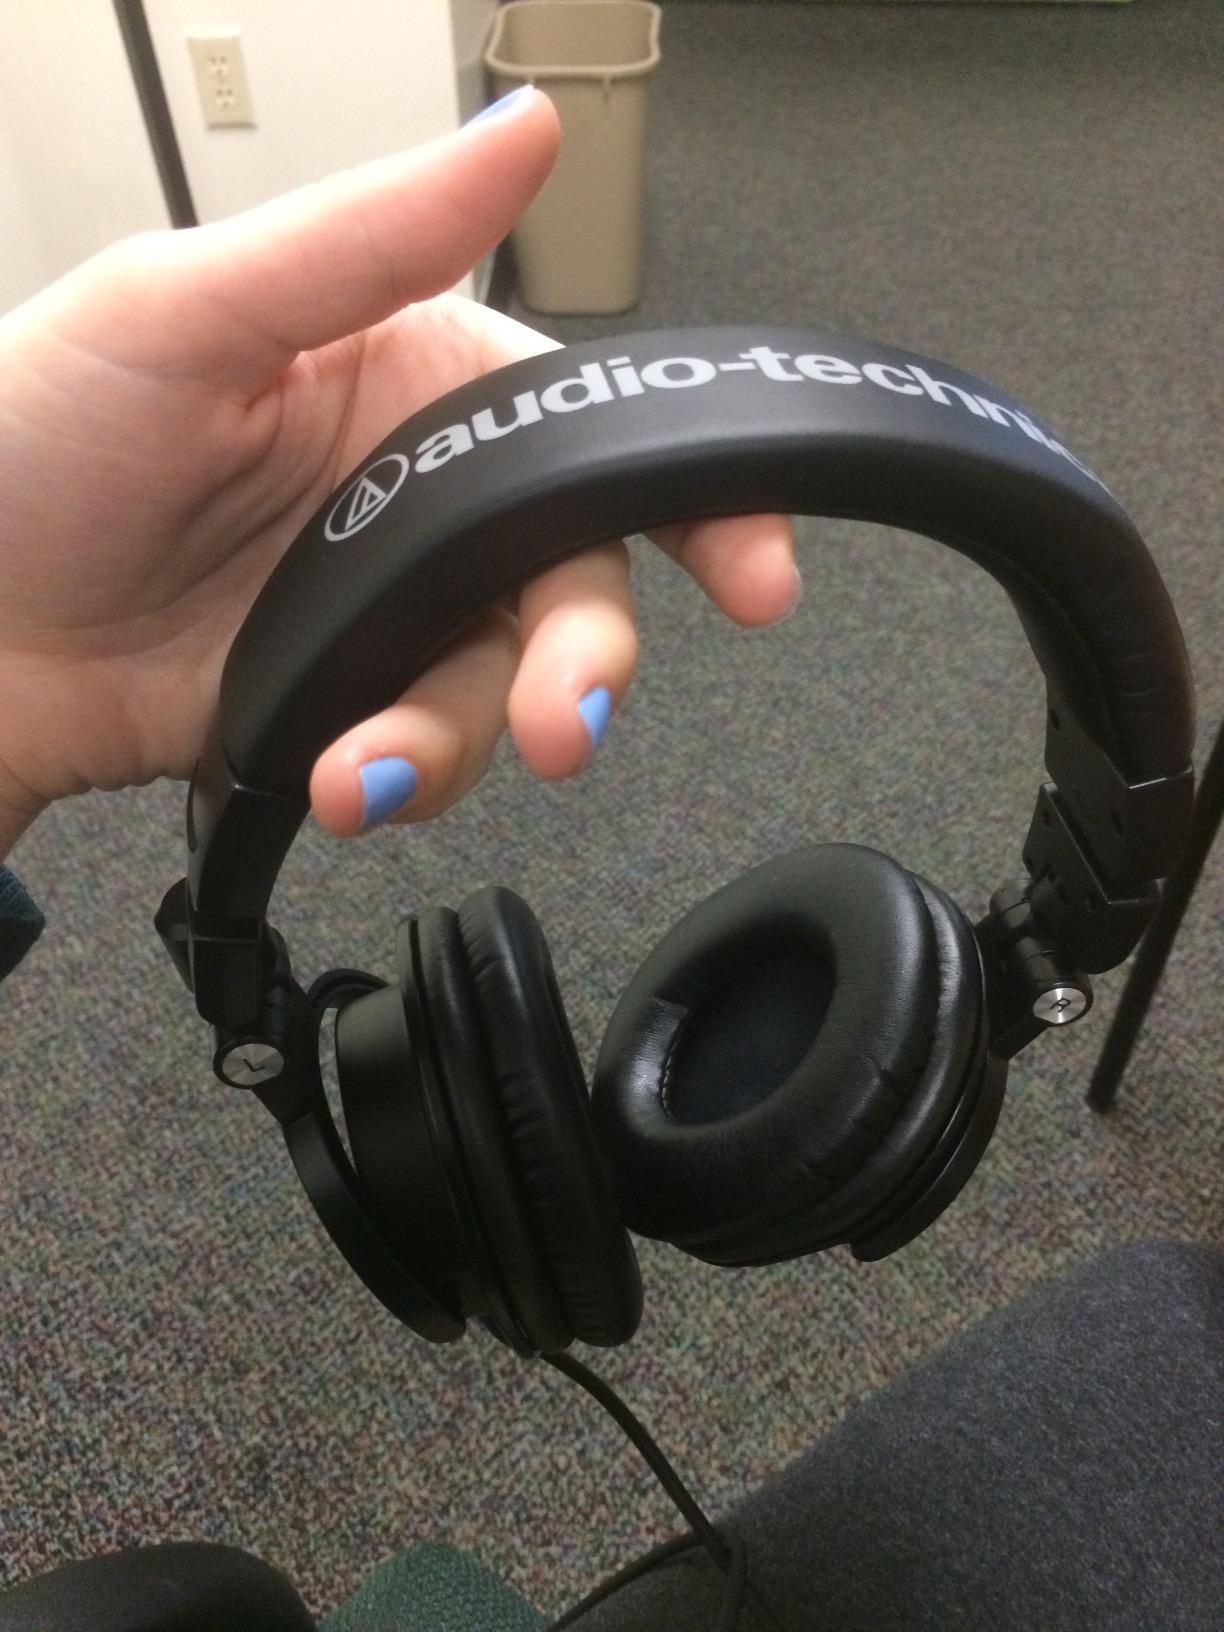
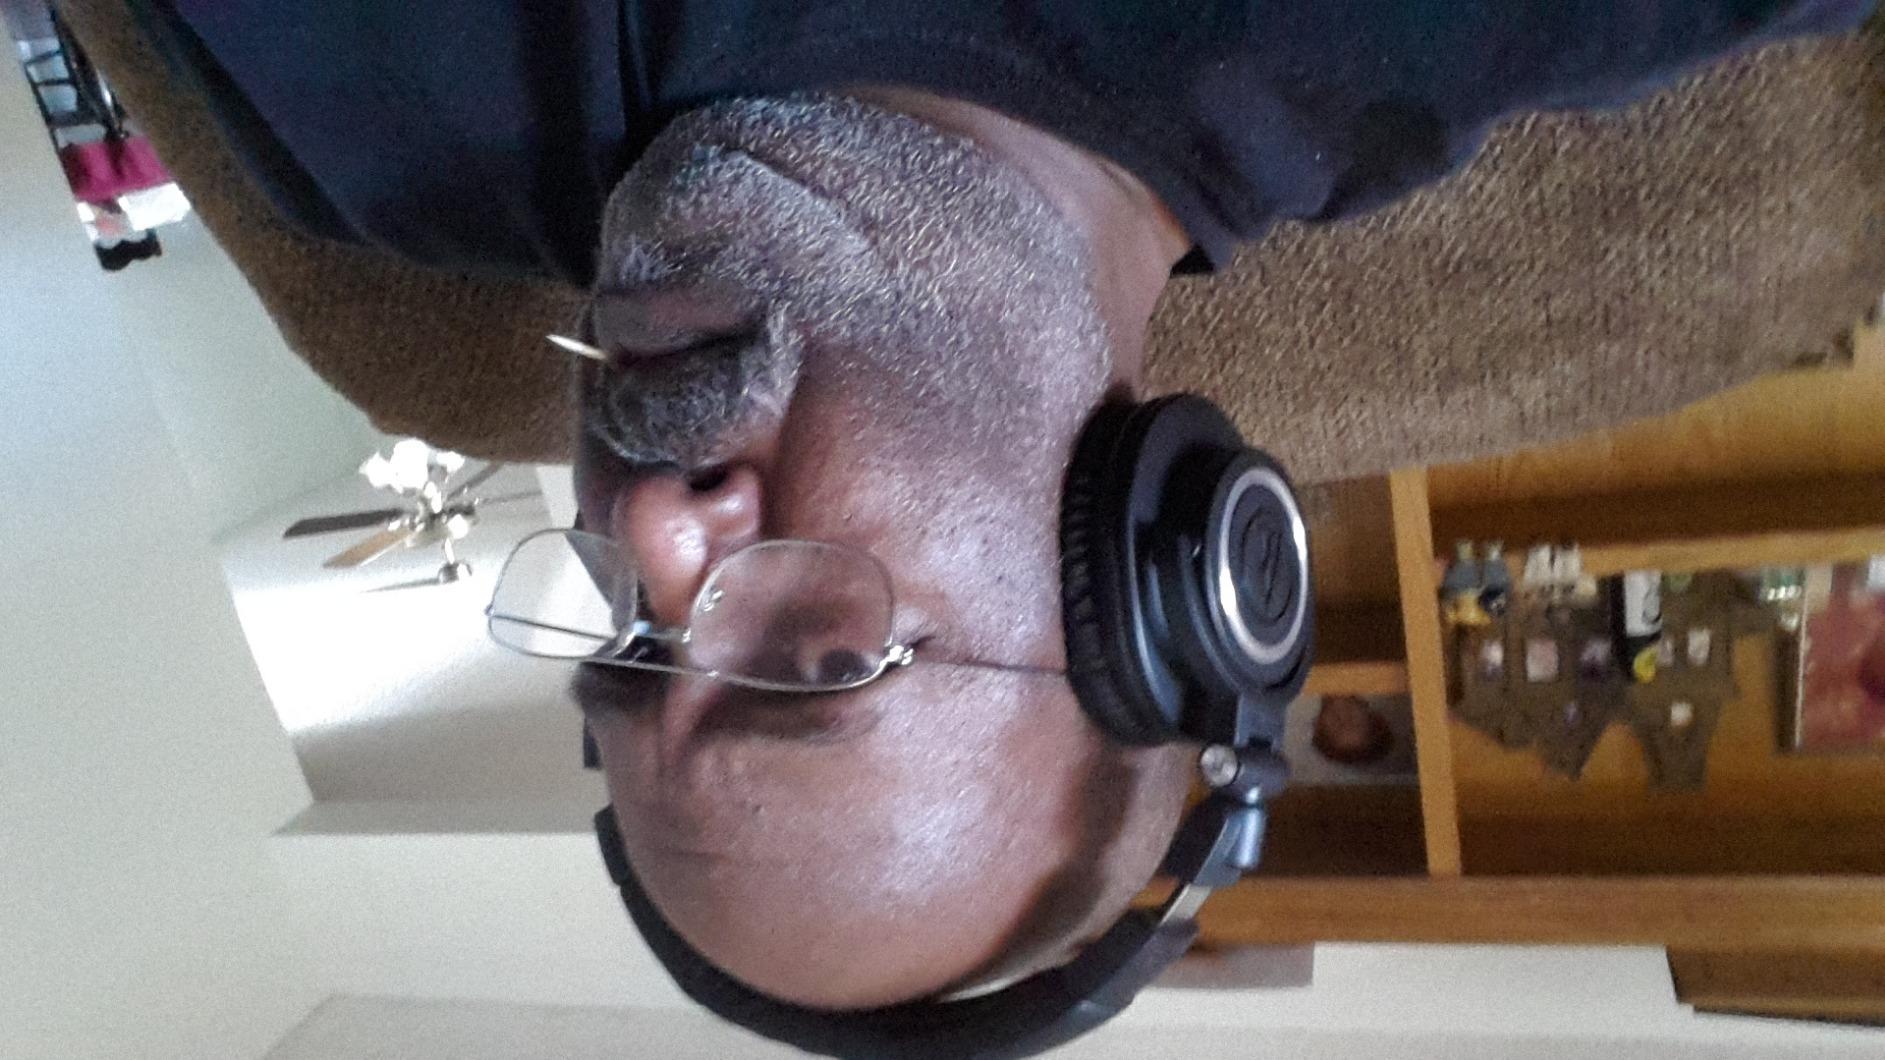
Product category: headphones
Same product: yes